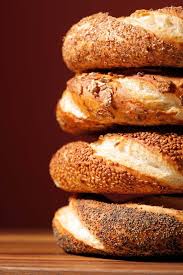
Yemek: simit